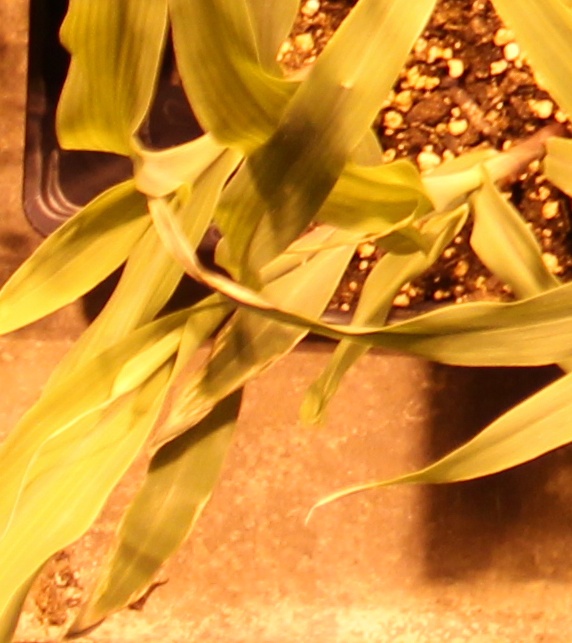
Label: Corn